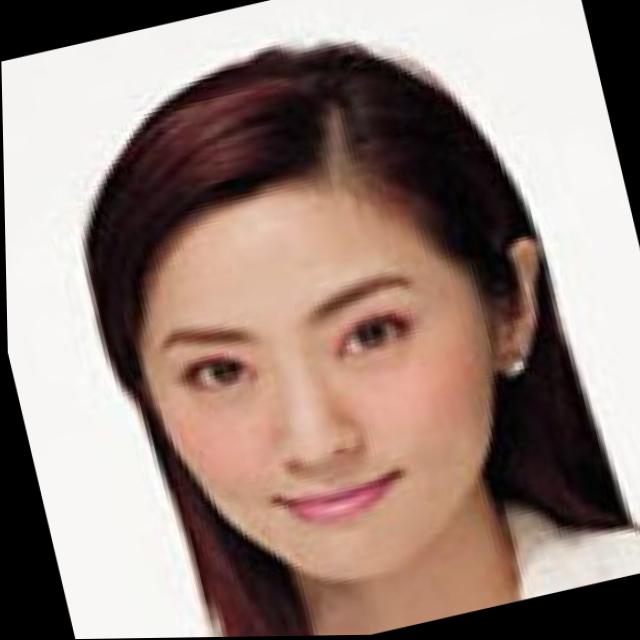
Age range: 21-44